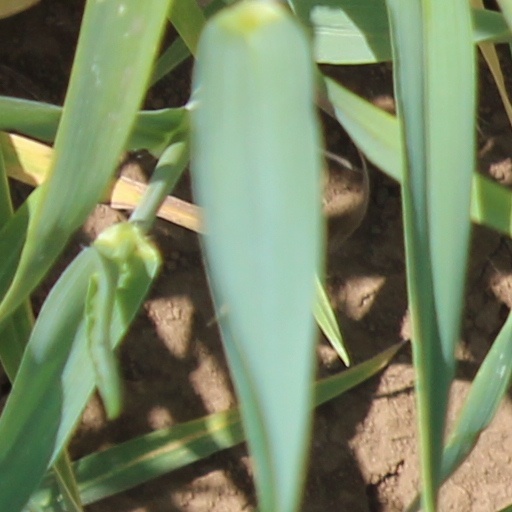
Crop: wheat